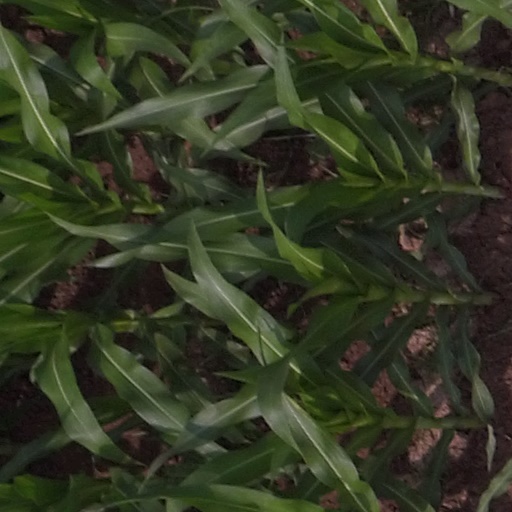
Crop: maize; corn